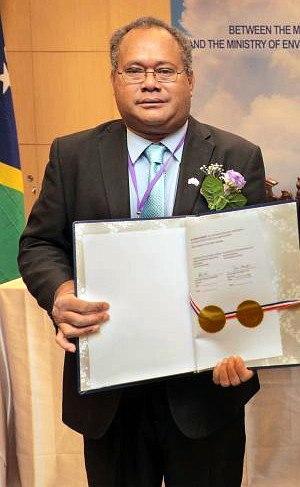
Samuel Manetoali, né le 24 janvier 1969, est un homme politique salomonais. Il n'est membre d'aucun parti politique, siégeant sans étiquette au Parlement national.